The Martyr of Antioch

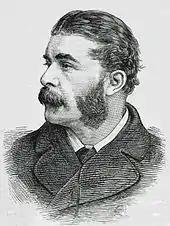
Sullivan in the early 1880s

Gilbert helped Sullivan to adapt Milman's poem to make it into a libretto suitable for the work. The libretto cuts text considerably, focusing the story more narrowly on the title character, and a new character, Julia, is introduced as a representative of the chorus of sun-worshippers. Milman's sons authorised Sullivan to say that the alterations "had been made with judgment and good taste, and in complete accordance with the spirit of the original work". Sullivan acknowledged Gilbert's contributions in his preface to "Martyr", attributing to Gilbert "the change which in one or two cases (marked with an asterisk [numbers 2, 8 and 10, and also number 15, which is missing the asterisk."]) has been necessary from blank verse to rhyme; and for these and many valuable suggestions, he returns Mr. Gilbert his warm acknowledgements." In gratitude for his assistance, Sullivan gave Gilbert a silver cup inscribed "W.S. Gilbert from his friend Arthur Sullivan. Leeds Festival 1880. "The Martyr of Antioch"." In return, Gilbert wrote to Sullivan on 3 December: